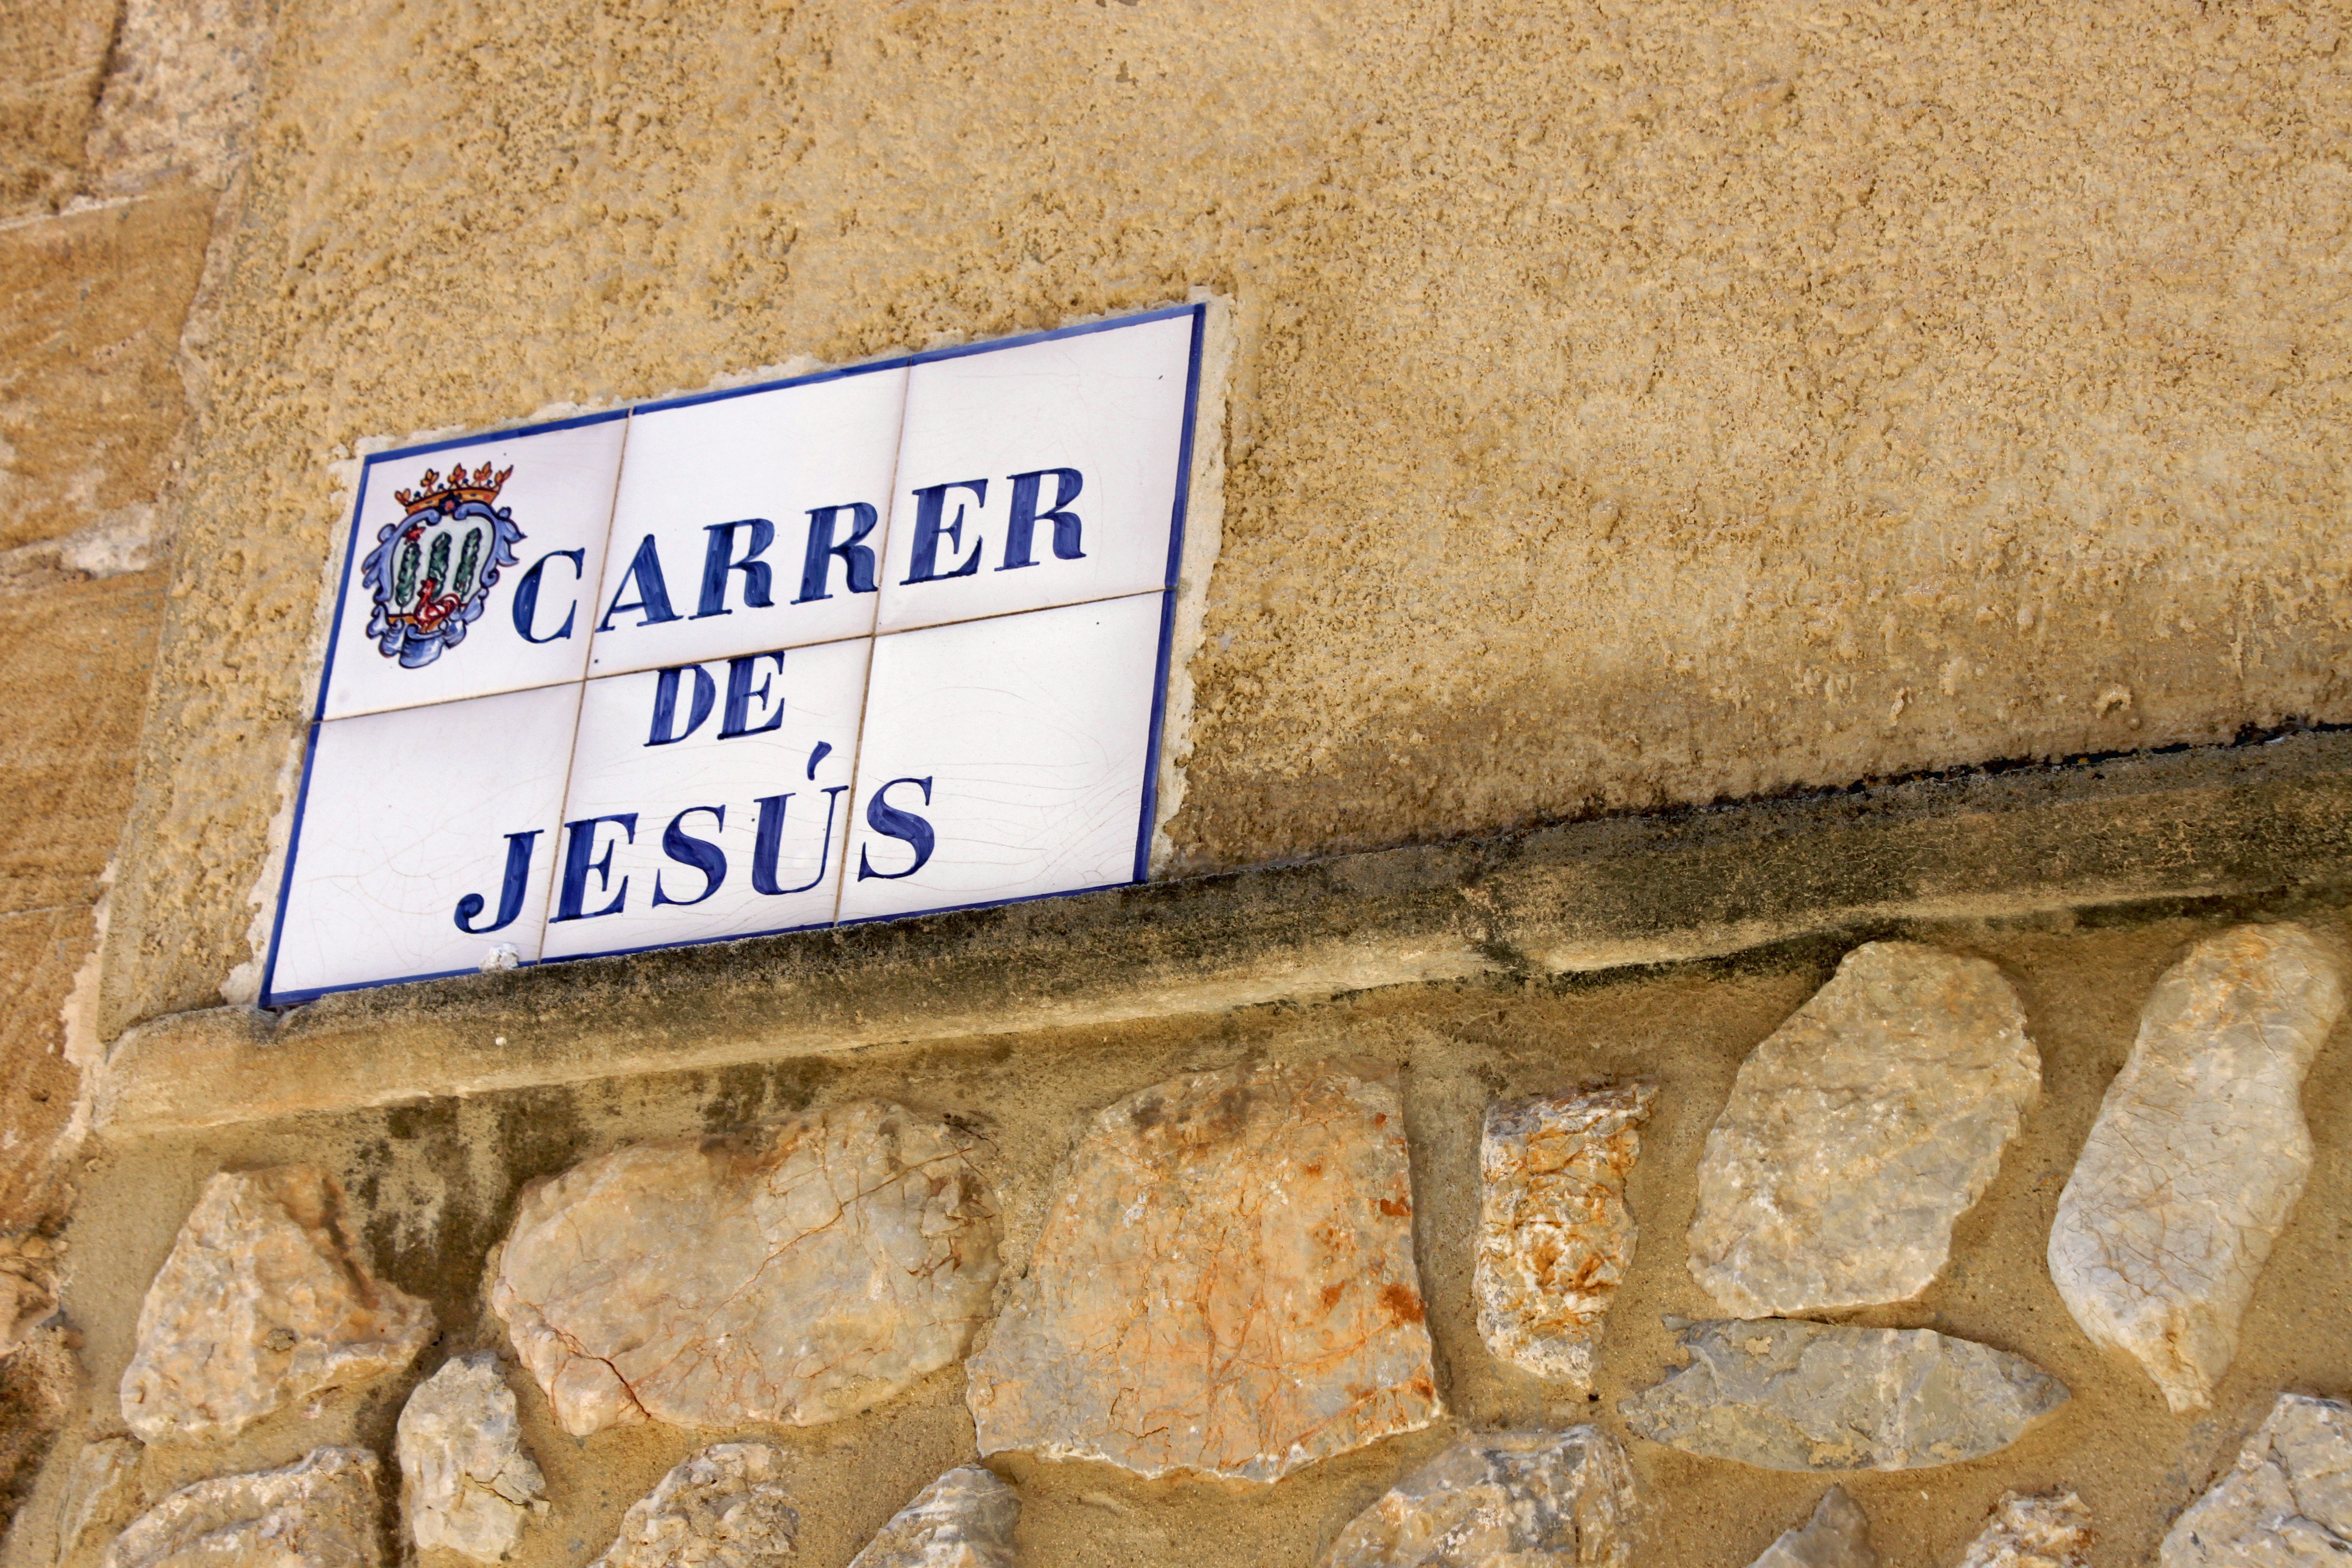
wood, road, number, wall, stone, sign, religion, tile, street sign, note, religious, shield, jesus, holy, god, ancient history, street name, messiah